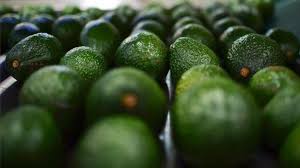
Label: Avocado